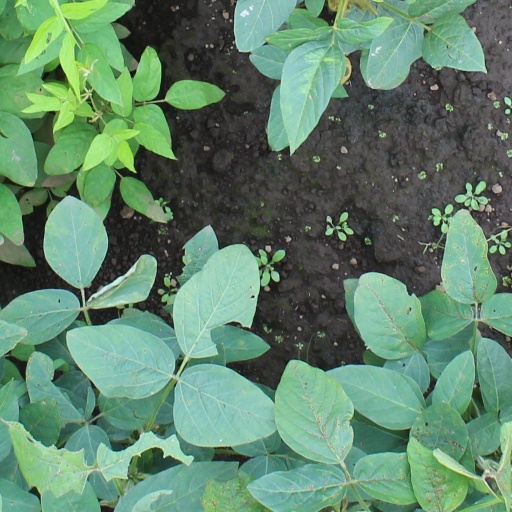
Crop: soybean